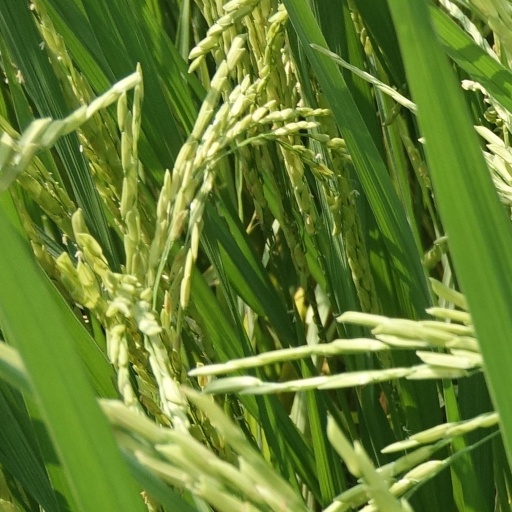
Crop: rice